Twentieth Century Club (Buffalo, New York)

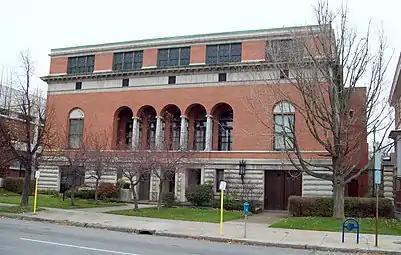
East elevation, 2010

The Twentieth Century Club is a women's social club founded in the late 19th century in Buffalo, New York, at 595 Delaware Avenue in the Delaware District. It was the first club run by women, for women, in the United States.